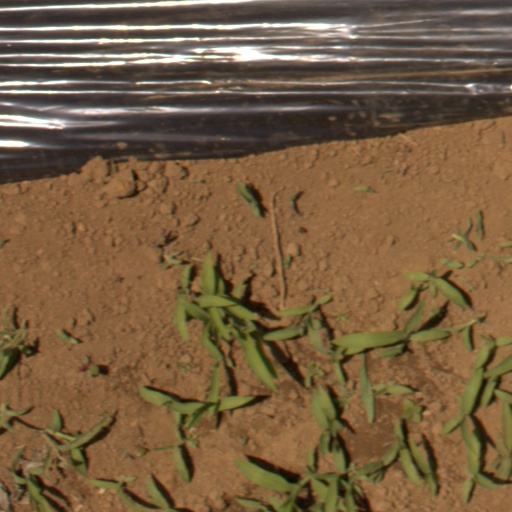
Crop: Jerusalem artichoke